LGBTQ rights in Croatia

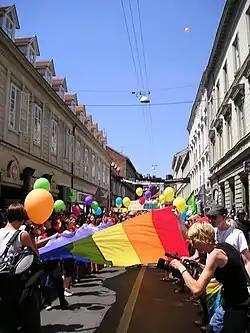
2007 Zagreb Pride

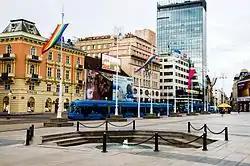
LGBT flags in Zagreb during the Zagreb Pride Week

The first pride in Croatia took place on 29 June 2002 in the capital city of Zagreb. Public support is growing and number of participants is also increasing rapidly year after year, but the marches have also experienced violent public opposition. In 2006, the march had a regional character, aimed at supporting those coming from countries where such manifestations are expressly forbidden by the authorities. The 2011 manifestation was the biggest Pride rally in Croatia at the time, and took place without any violent incidents. It was also reported that the number of policemen providing security at the event was lower than had been the case in previous years. As of summer 2019, the 2013 event was the biggest one so far, with 15,000 participants.